Satan in Sydney

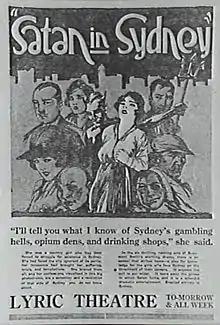
Contemporary advertisement of film

Satan in Sydney is a 1918 Australian melodrama from director Beaumont Smith. It was his first movie which was not about the rural family, the Hayseeds. It is considered a lost film.